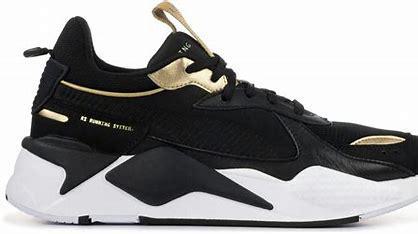
Brand: Puma
Model: Rs X